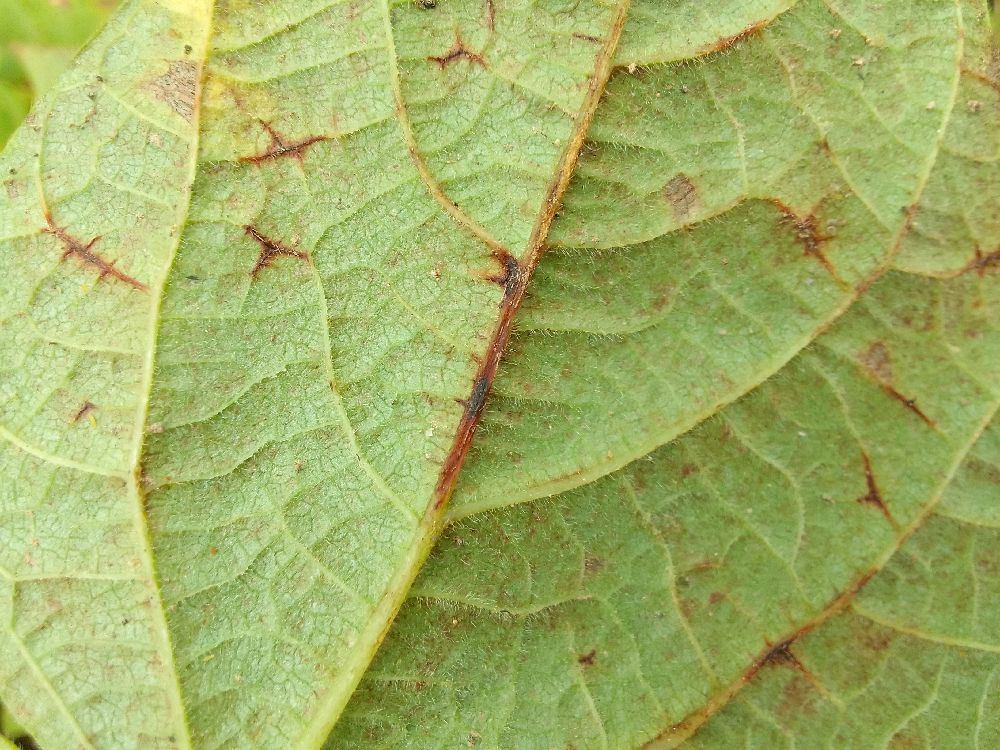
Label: anthracnose